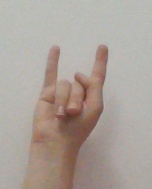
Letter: la